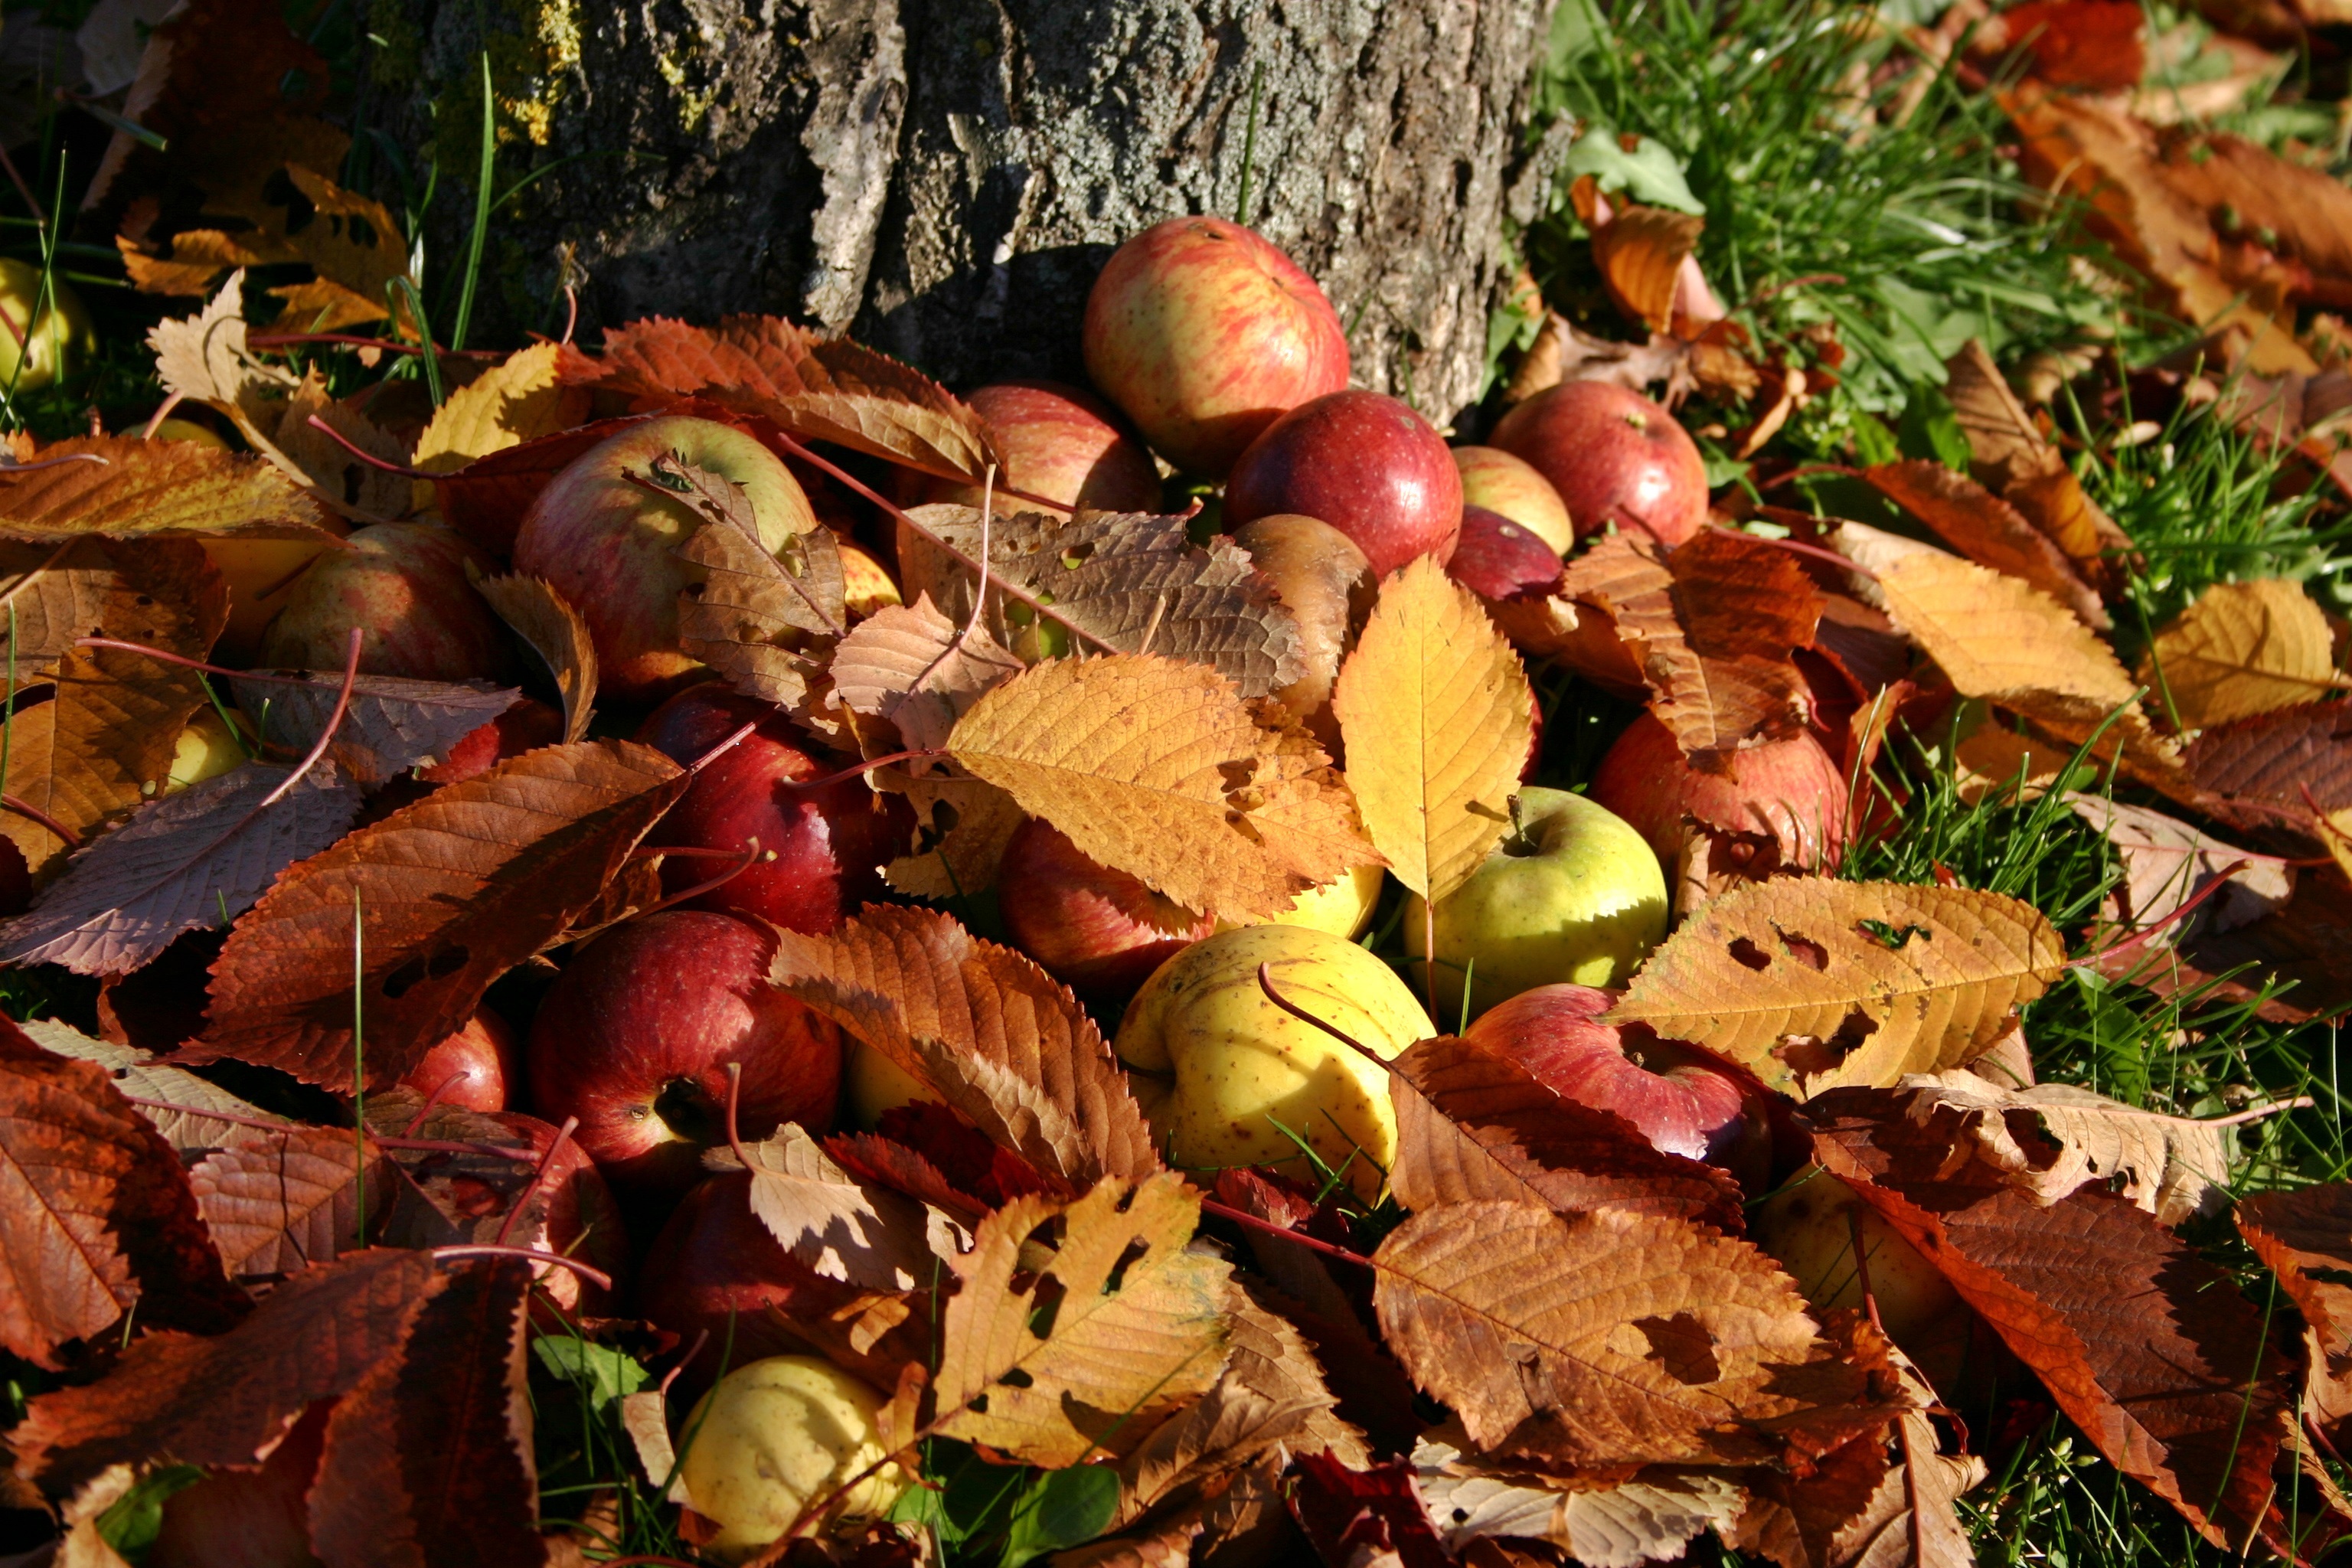
apple, tree, nature, grass, plant, leaf, flower, orchard, red, produce, color, autumn, soil, colorful, flora, season, windfall, emerge, leaves, germany, october, of course, fall foliage, fall leaves, fruit tree meadow, southern germany, scattered fruit trees, autumn fruits, baden wurttemberg, woody plant